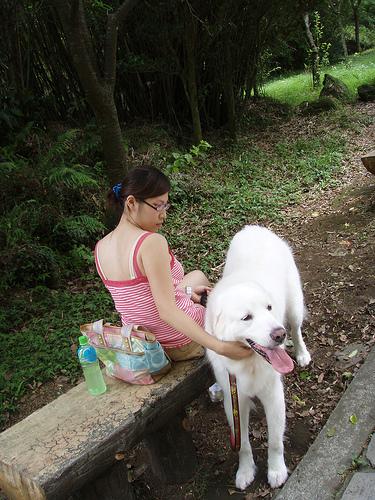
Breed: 225-n000073-Great_Pyrenees